Ringing Cedars' Anastasianism

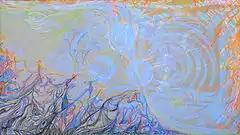
"Different Spaces. White. UV", by Lola V. Lonli, 2012.

Anastasian doctrines about the crisis and degeneration of modern civilisation are inspired by thinkers of the Traditionalist School, such as René Guénon. In the Ringing Cedars' books, Anastasia teaches a cyclical eschatology, according to which time develops through three phases: a "Vedic" (of vision) period when humanity lives in harmony with Heaven; an "Imagic" (of image) period when knowledge starts to be codified and concentrates in the hands of progressively fewer holy men; and an "Occultic" (of hiding) period in which knowledge is totally "hidden" and humanity's consciousness severely downgrades.